GWR 3300 Class

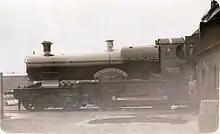
3373 "", straight frames, tapered boiler, built 1903

In September 1903 no. 3443 "Birkenhead" was built with a tapered Standard No. 2 boiler. The boiler was tapered only over the rear half of the barrel, and this type became known as the "half-cone"; a later version of the No. 2 boiler was tapered over three-quarters of the barrel. A further twenty-nine locomotives were built with the half-cone boiler between September 1903 and April 1904, bringing the class total to ninety-one.